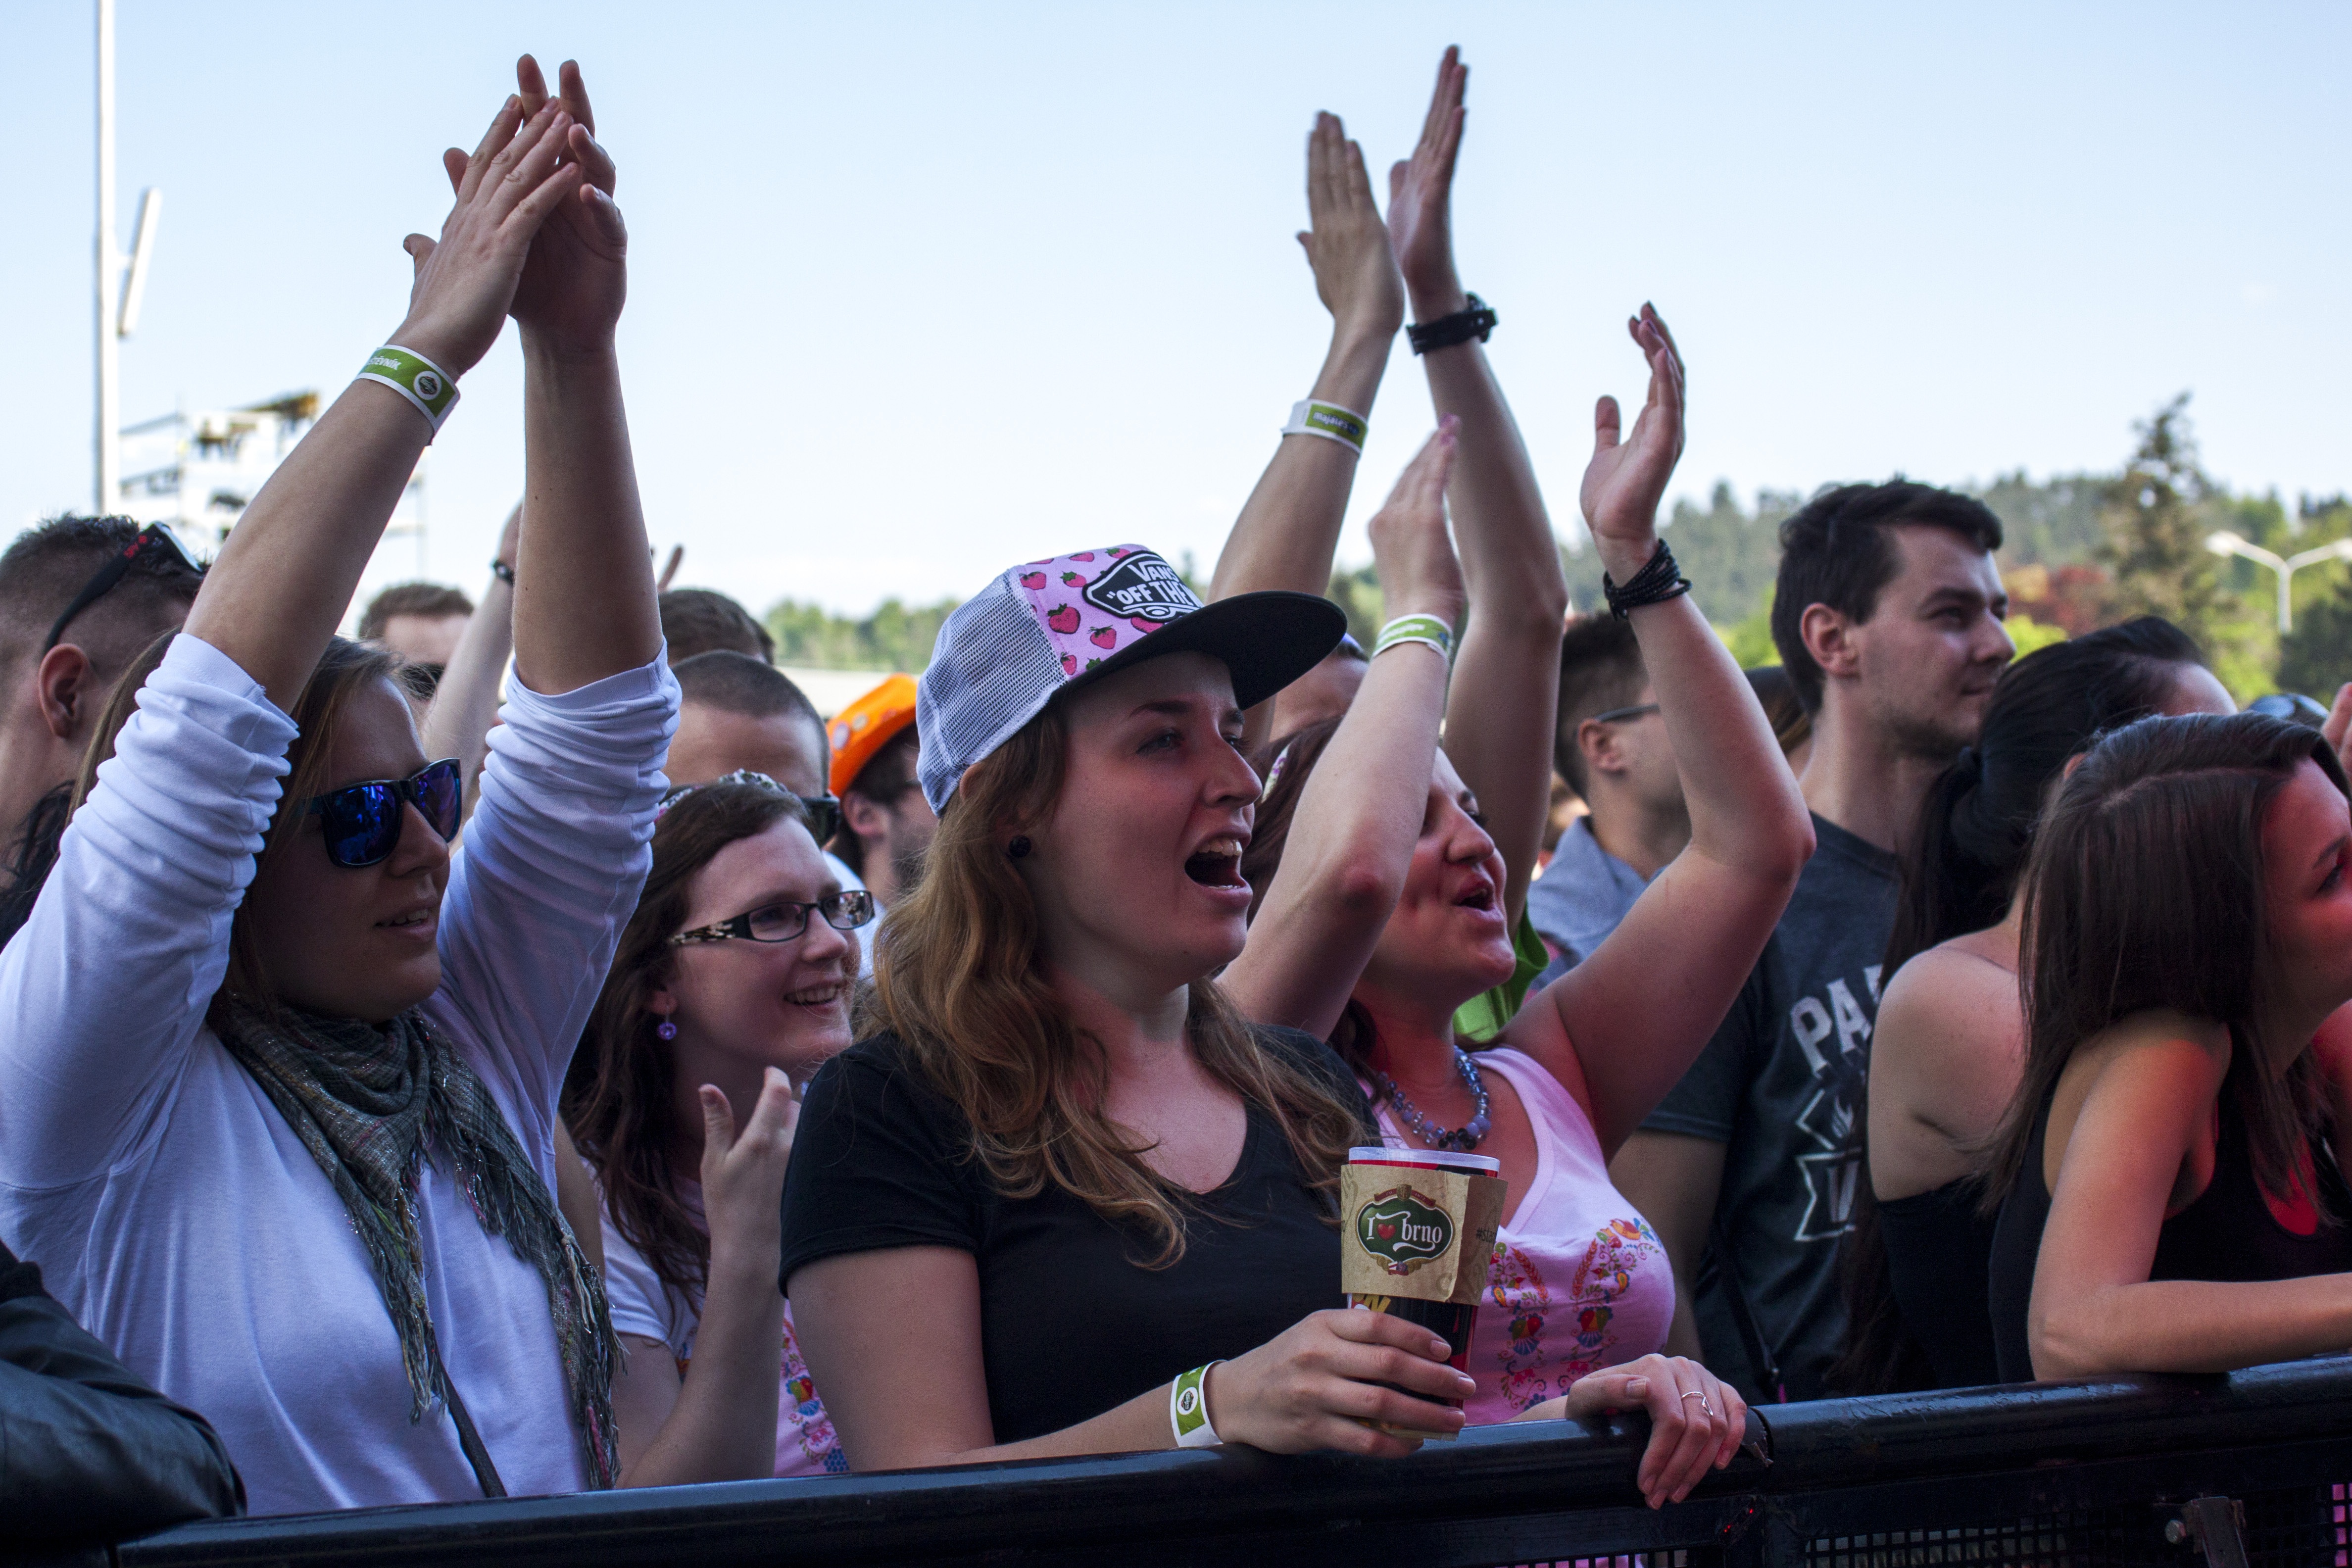
music, group, people, crowd, concert, audience, youth, beer, festival, singing, fans, the crowd, spring break, round of applause